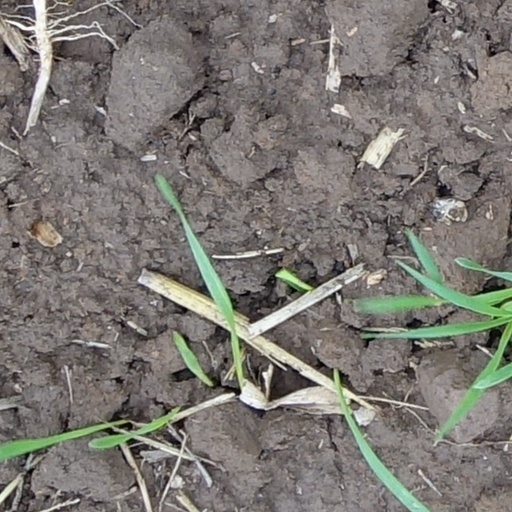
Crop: wheat